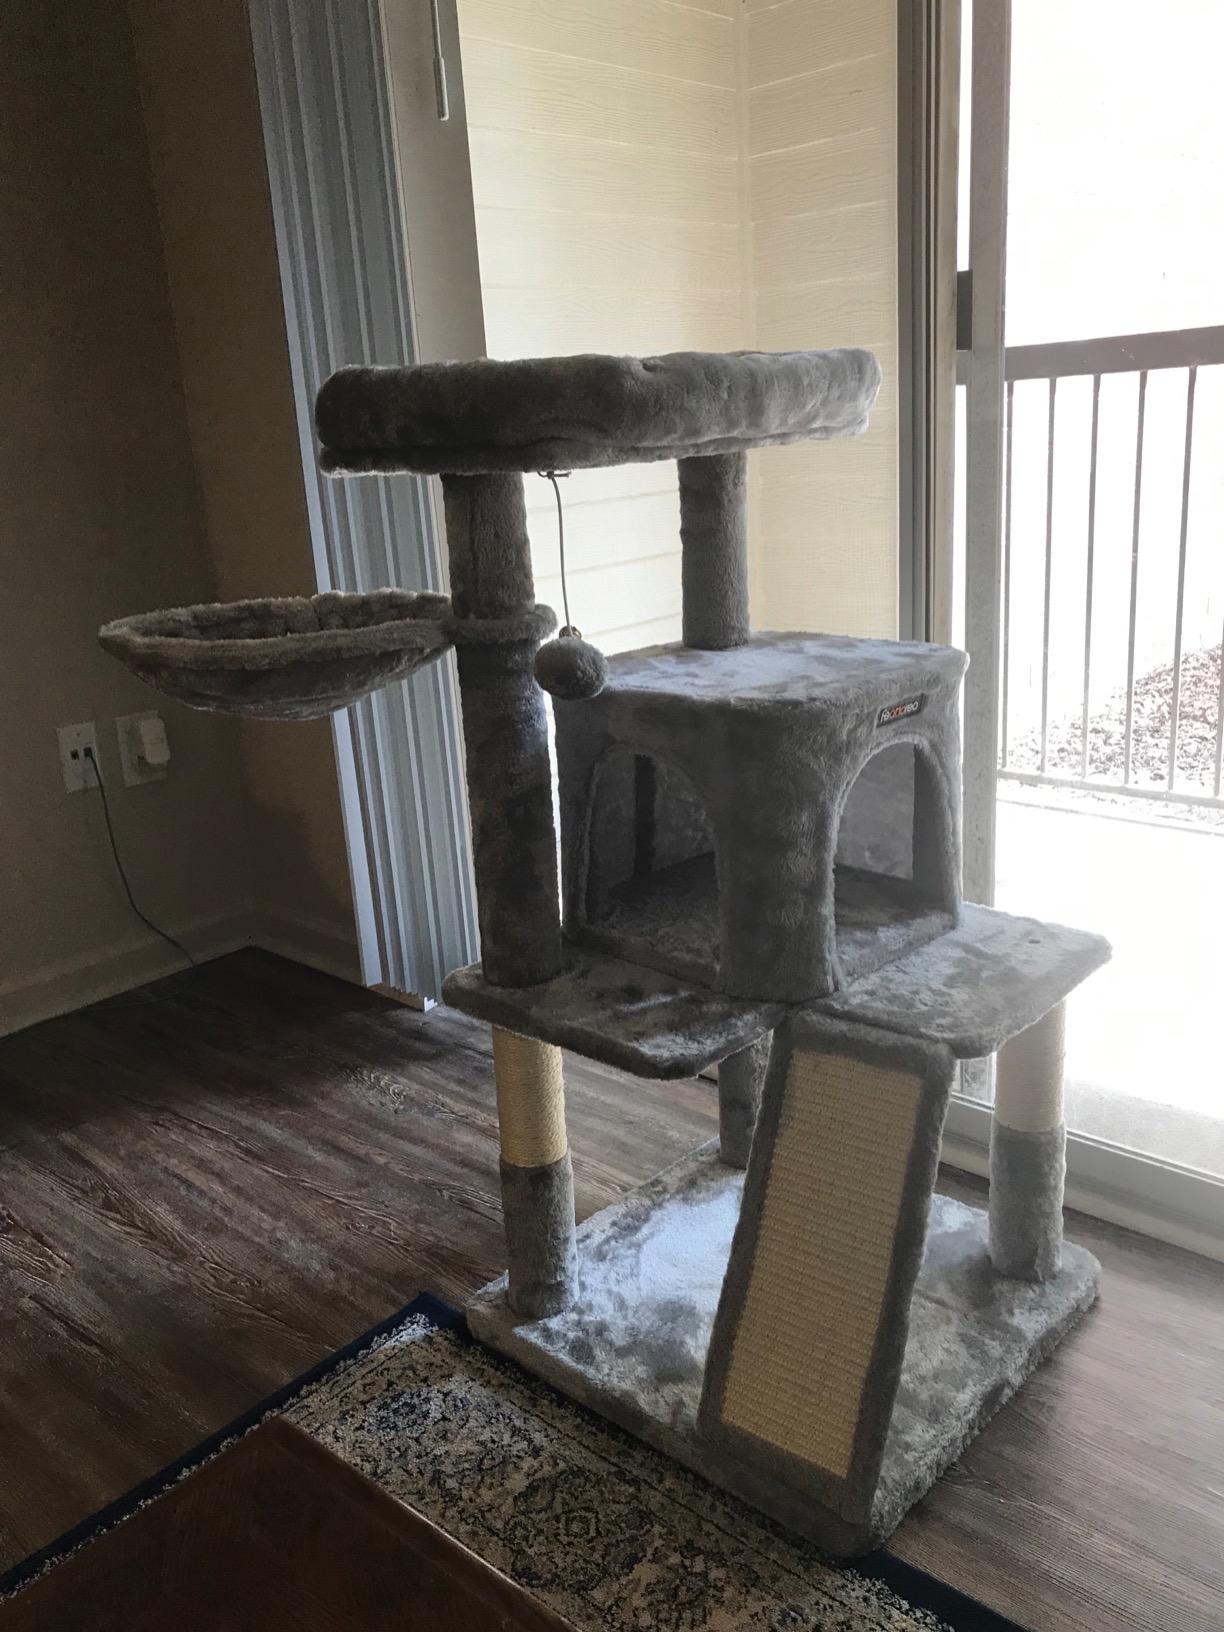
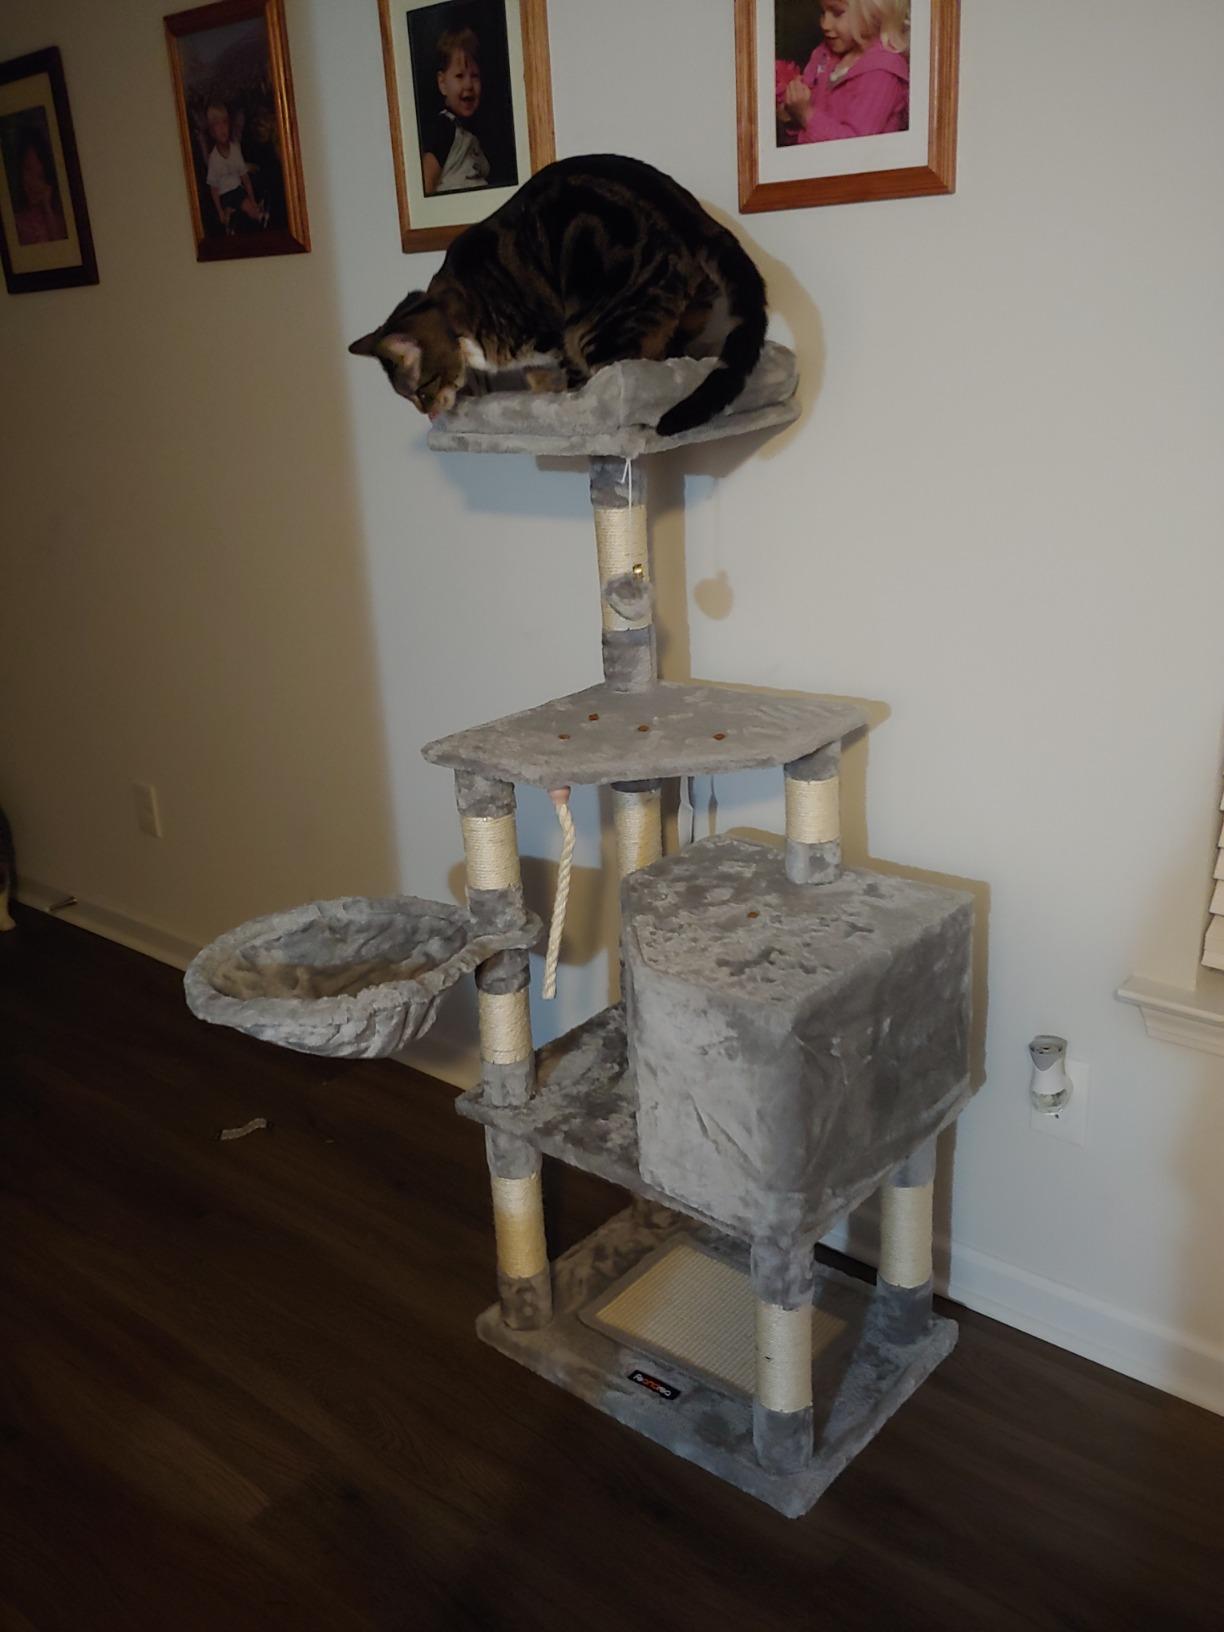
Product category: items_cat tree
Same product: no